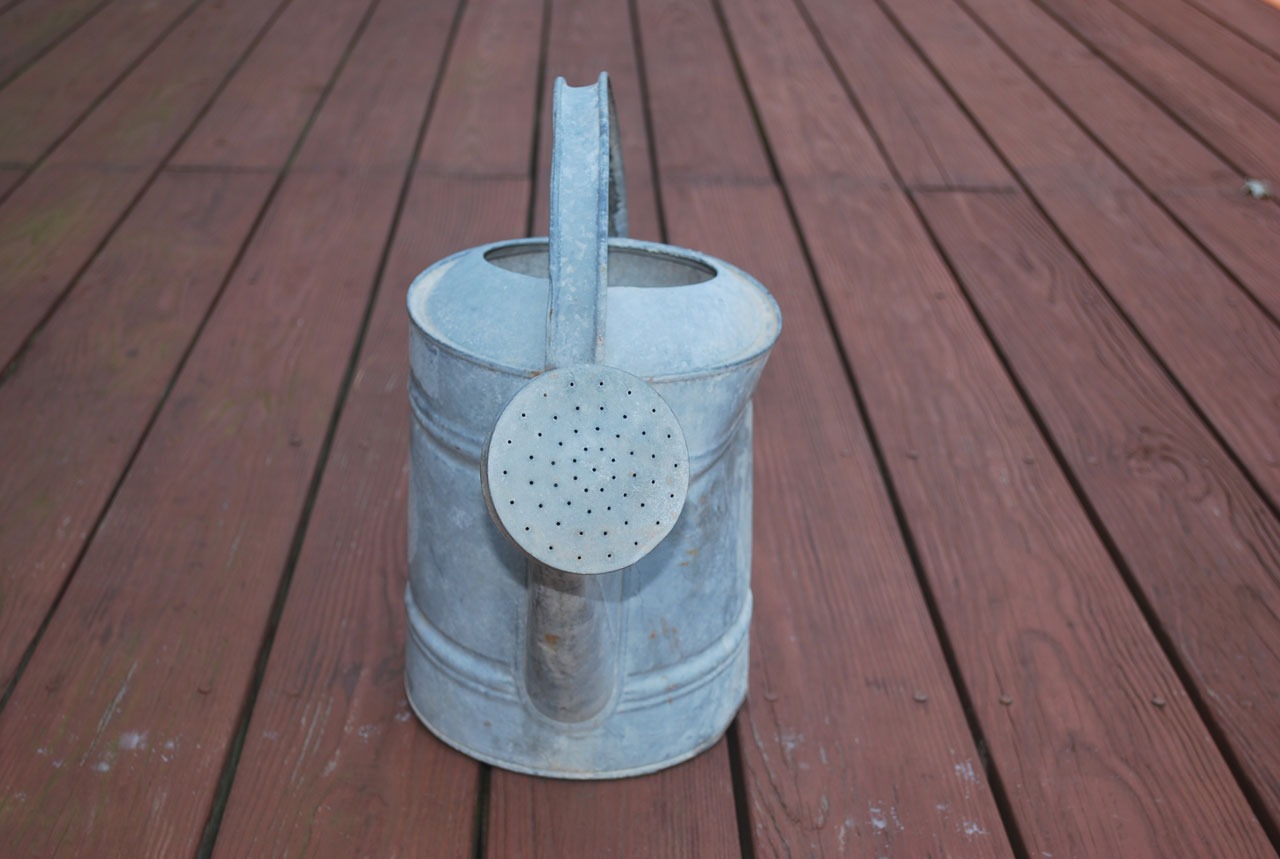
water, deck, wood, lighting, handle, can, spout, dent, man made object